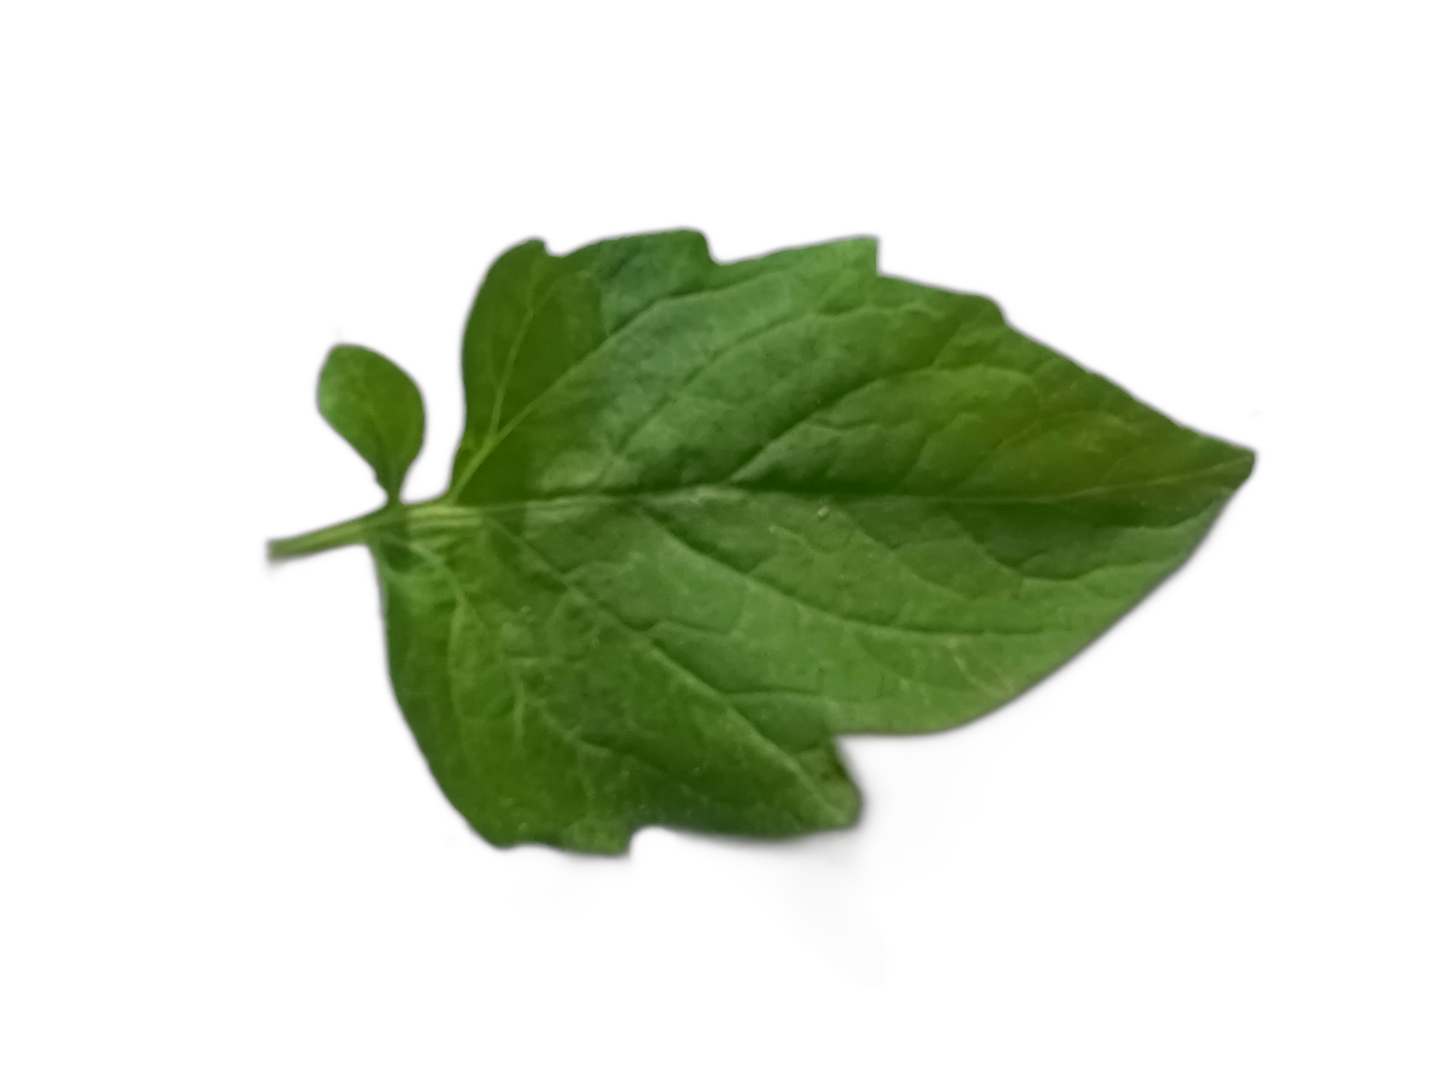
Crop: Tomato
Label: Healthy